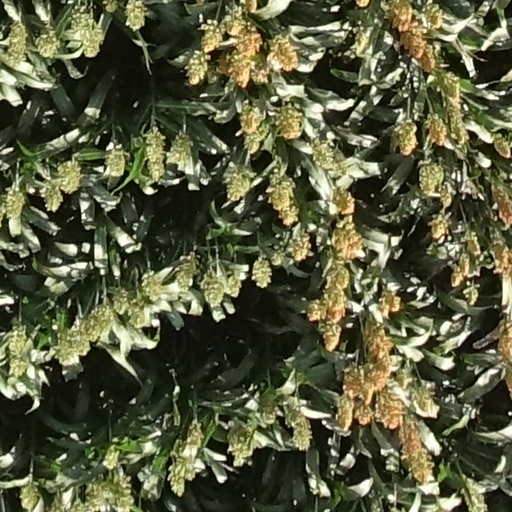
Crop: sorghum